Windsor Street Gasworks

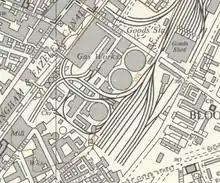
Windsor street gasworks on a 1967 OS map

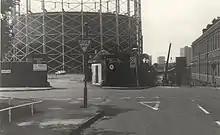
View from Rupert Street/Avenue Road junction, 1979. Looking across the former gasworks railway yard to the surviving gasholders.

Hunt left the Corporation in 1902 but improvements to the Windsor Street Gasworks continued. From 1903 coal testing plants were installed at the works to assess the quality of coal delivered. Continuous vertical retorts (CVR), built by Woodall-Duckham, were trialled from 1912 to replace the horizontal retorts used previously. CVRs allowed for continuous production with coal being added at the top and coke removed, rather than the less productive batch system in horizontal retorts. By 1928 the whole site had been switched to CVRs, which was at the time the single largest CVR set-up in the world.